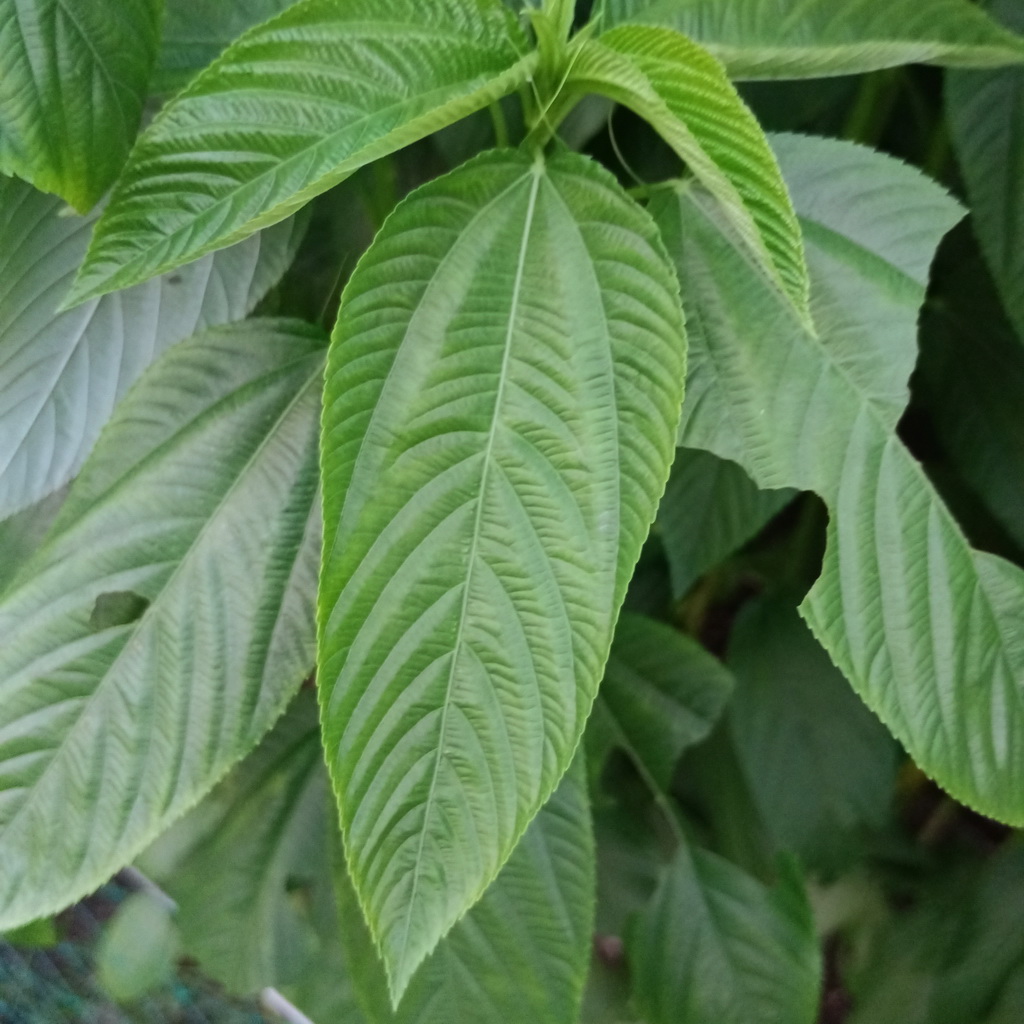
Label: Fresh